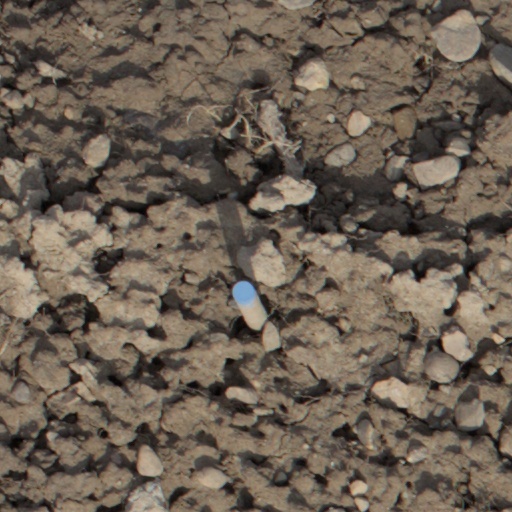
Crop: wheat